Henry Lee Scarborough House

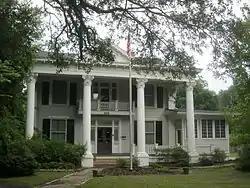

Henry Lee Scarborough House, also known as Scarborough Homeplace, is a historic home located at Sumter, Sumter County, South Carolina. It was built in 1908–1909, and is a two-story, three-bay, frame Neo-Classical style dwelling. It features a full height portico supported by four massive columns with Corinthian order capitals.